Captain Alvarez

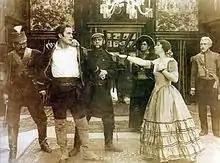
A scene from Captain Alvarez

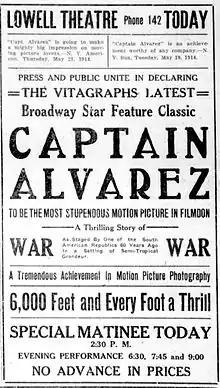
A newspaper ad for the film.

Captain Alvarez is a 1914 Vitagraph's five-reel film, based on a stage play by Paul Gilmore. Written by Marguerite Bertsch, and directed by Rollin S. Sturgeon.